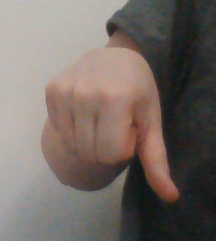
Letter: waw